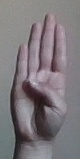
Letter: kaaf